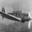
Label: airplane